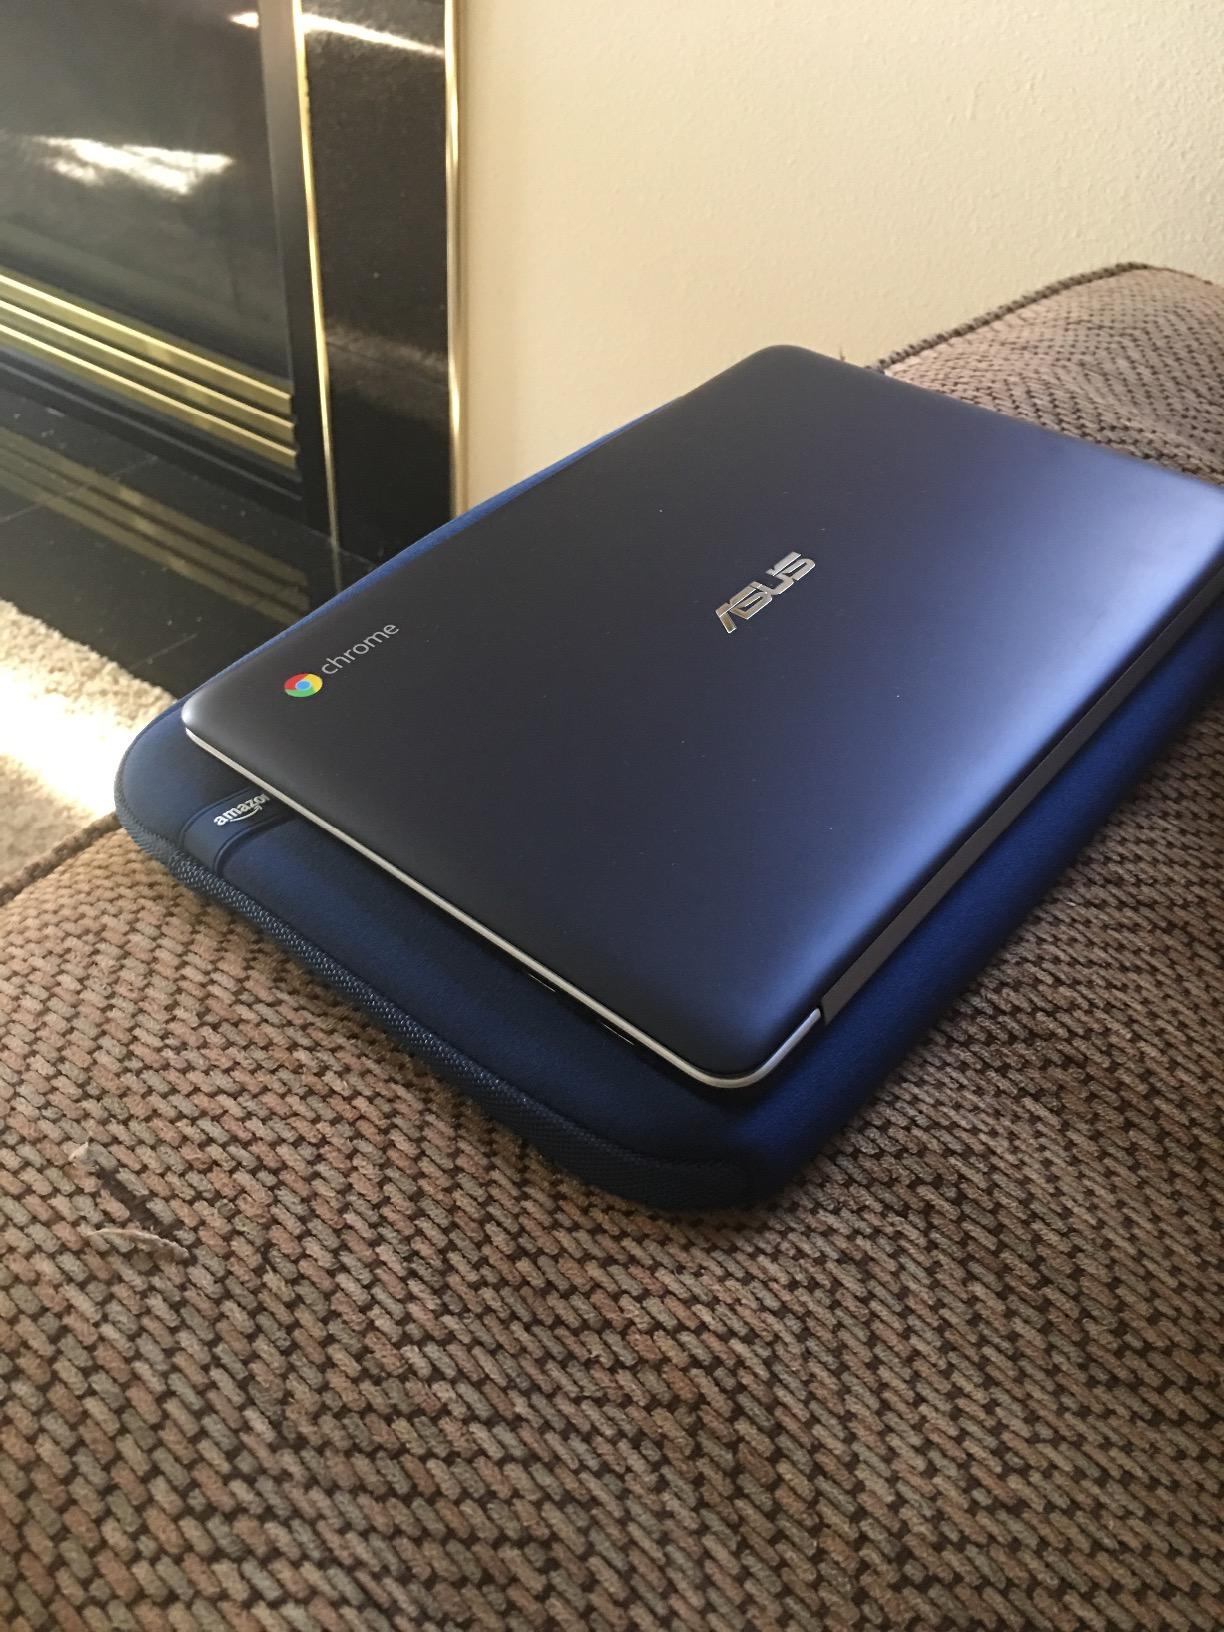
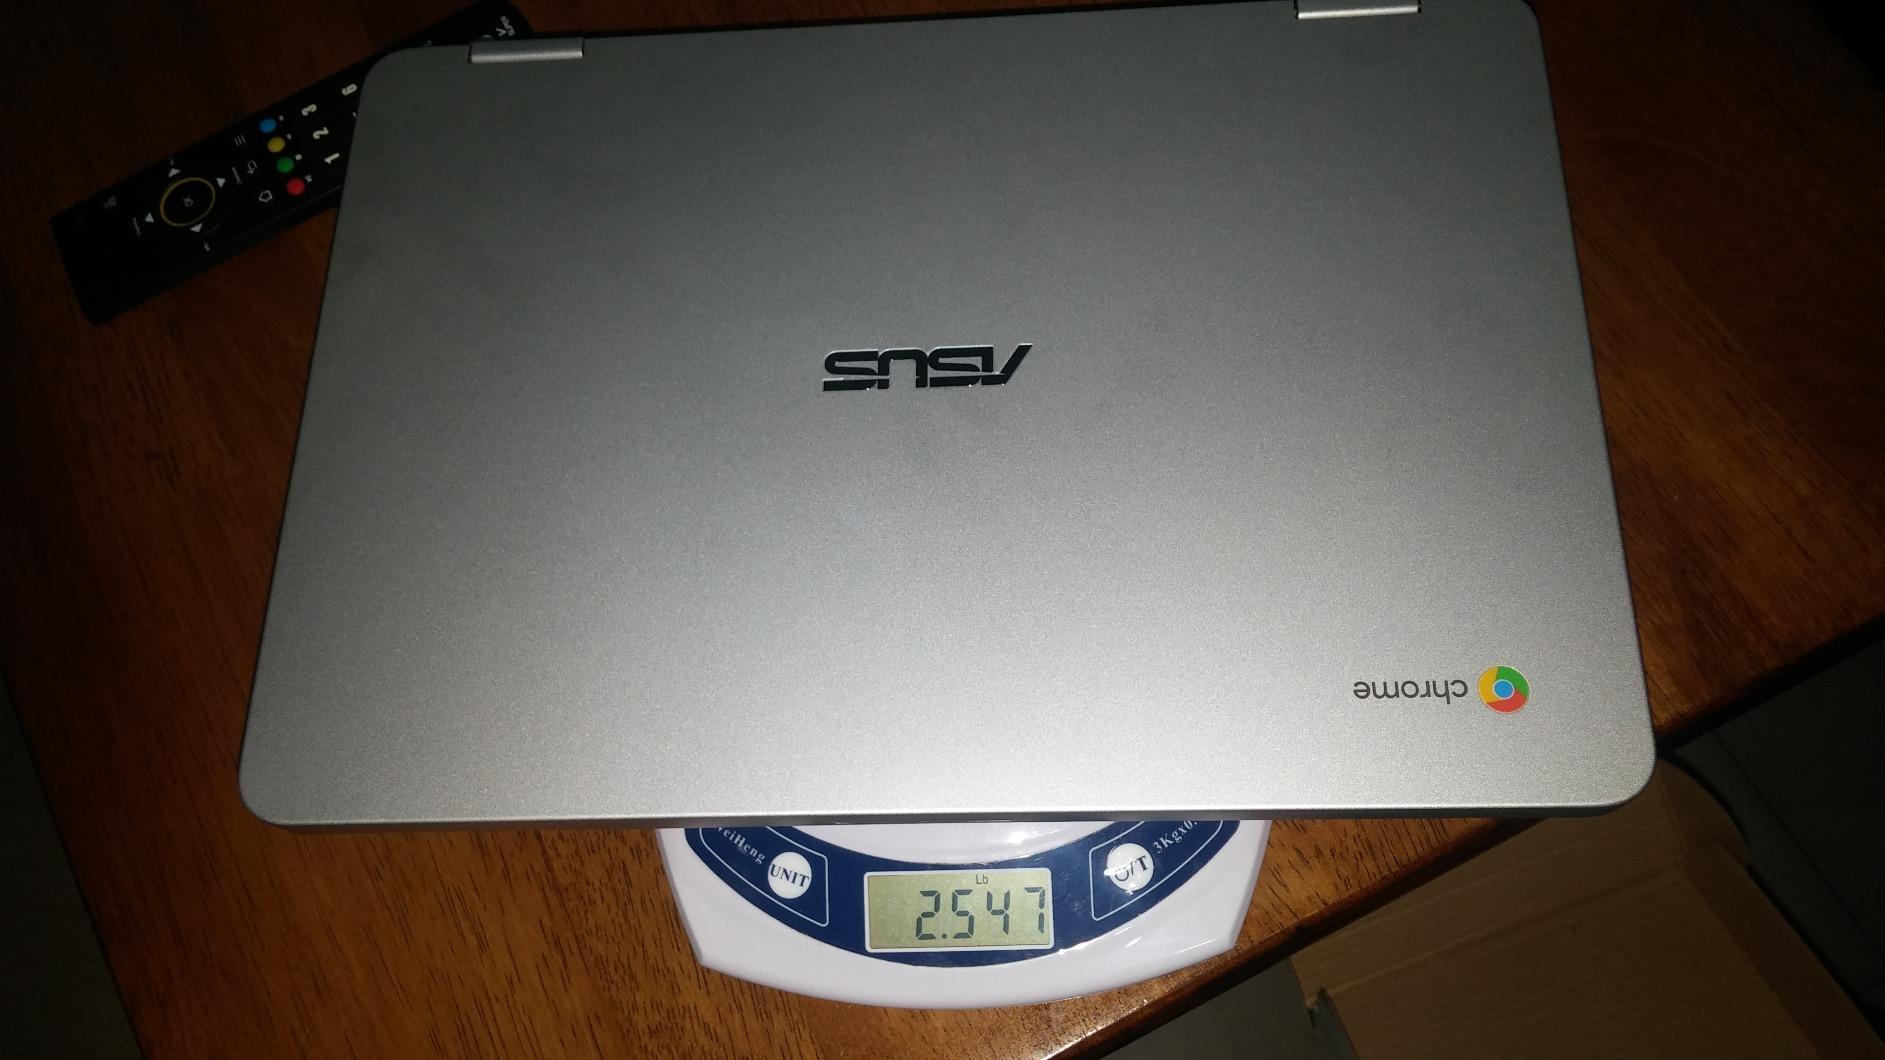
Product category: laptop
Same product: no